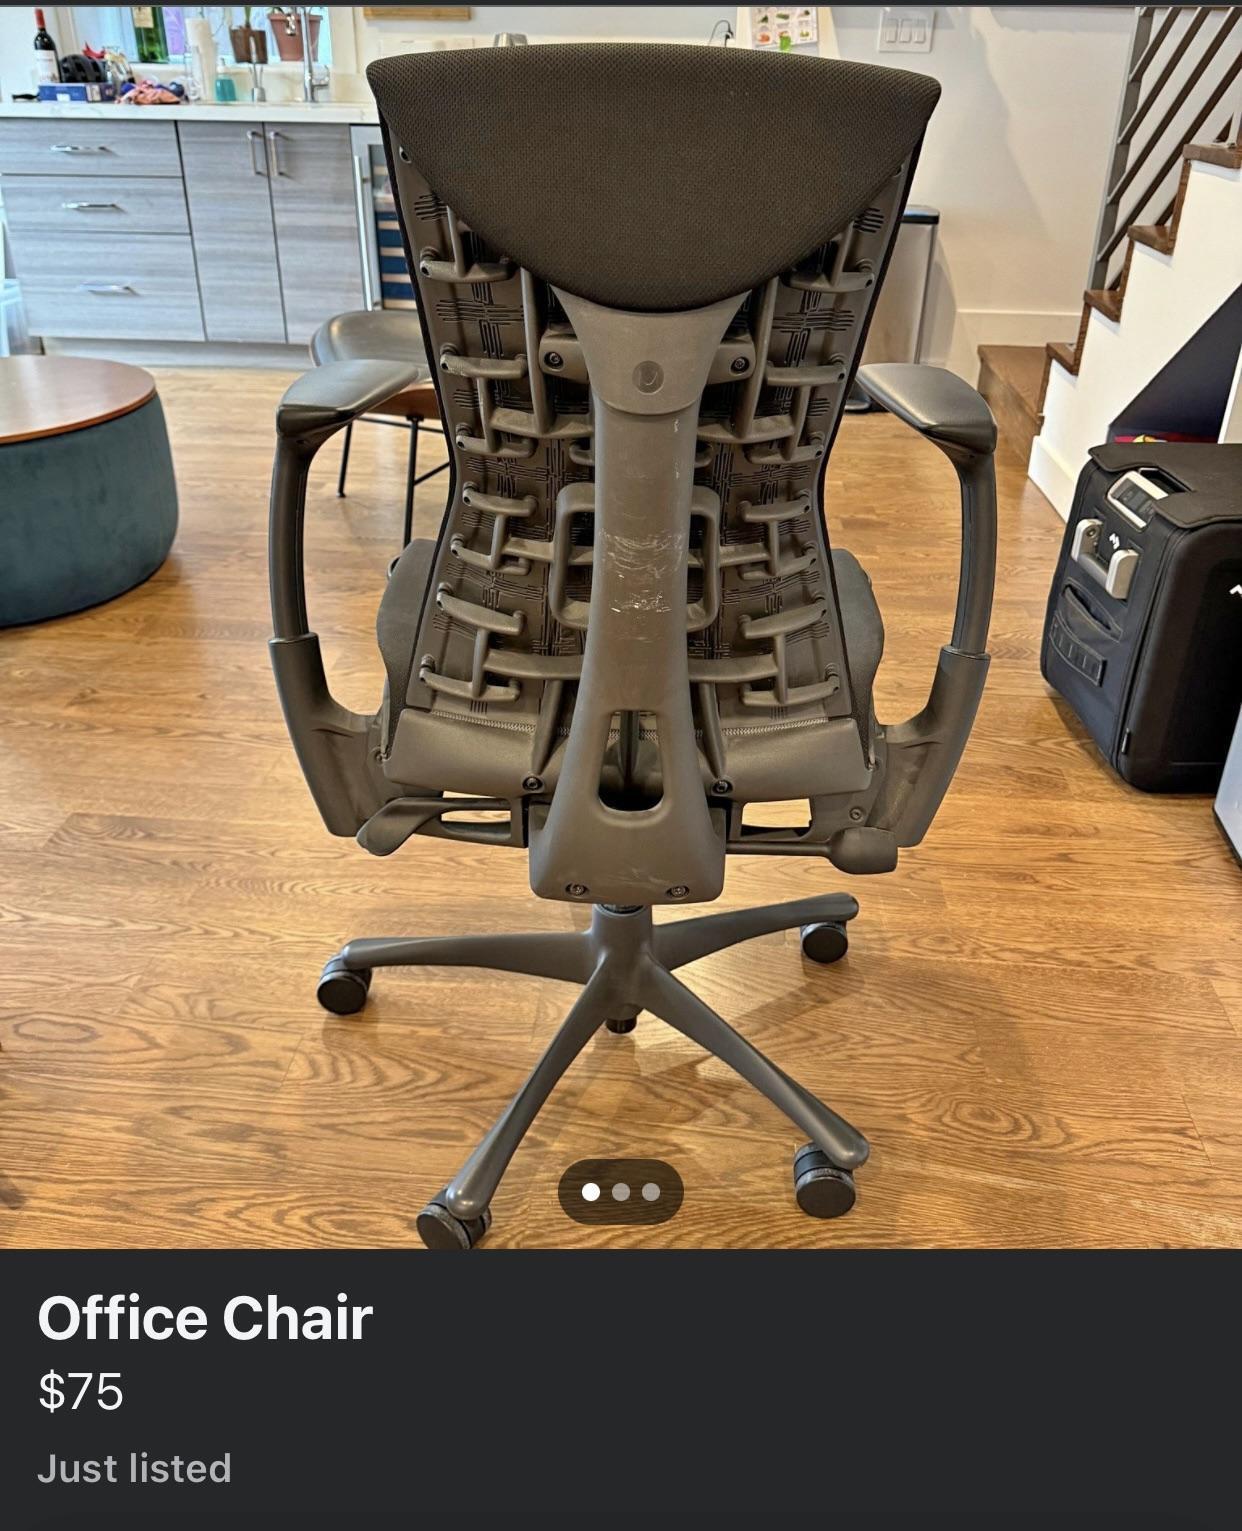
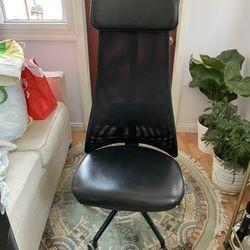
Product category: items_chair
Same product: no